Hurricane Grace

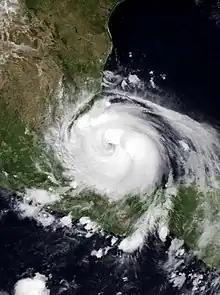
Grace shortly after peak intensity making landfall in Veracruz on August 21.

Hurricane Grace was the strongest tropical cyclone to make landfall in the Mexican state of Veracruz. Grace impacted much of the Leeward Islands and Greater Antilles as a tropical storm, before causing more substantial impacts in the Yucatán Peninsula and Veracruz as a hurricane. It was the seventh named storm, second hurricane, and first major hurricane of the 2021 Atlantic hurricane season. Originating from a tropical wave in the Main Development Region, the primitive system tracked west-northwest across the Atlantic Ocean towards the Antilles, becoming a tropical depression on August 14. It strengthened into Tropical Storm Grace later the same day, but weakened back to a depression due to an unfavorable environment. After moving near Haiti as a tropical depression, it strengthened back to a tropical storm and became a hurricane on August 18, reaching an initial peak intensity with maximum sustained winds of and a pressure of . It weakened back to a tropical storm after its landfall in the Yucatán Peninsula and emerged into the Bay of Campeche, entering a very favorable environment for intensification hours later. Grace then rapidly intensified into a Category 3 hurricane with winds of in about 24 hours. The storm made its final landfall in the state of Veracruz at peak intensity and quickly degenerated into a remnant low over mainland Mexico on August 21; however, its remnants later regenerated into Tropical Storm Marty in the Eastern Pacific on August 23.